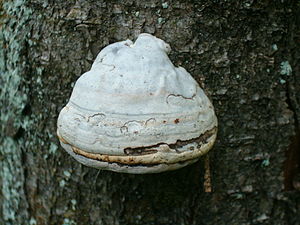
Tøndersvamp
Tøndersvamp kan variere i farve fra en meget lysegrå til næsten sort.
Tøndersvamp er en art af poresvamp i Poresvampe-familien som findes i Europa, Asien, Afrika og Nordamerika. Arten producerer meget store hovformede poresvamp frugtlegemer, der varierer i farve fra sølvgrå til næsten sort, men som oftest er brunlige. Den vokser på siden af forskellige træarter, som den inficerer gennem ødelagt bark og forårsager hvidråd. Arten lever typisk fortsat på træer længe efter at de er døde, og skifter fra parasitisk til nedbrydende.